Operation Nam

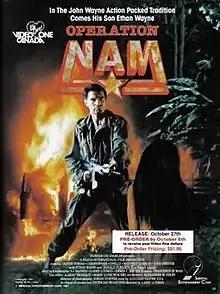

Operation Nam is a 1986 Italian-German war film written and directed by Fabrizio De Angelis (credited as Larry Ludman). It had a sequel, "Cobra Mission 2", released in 1988.